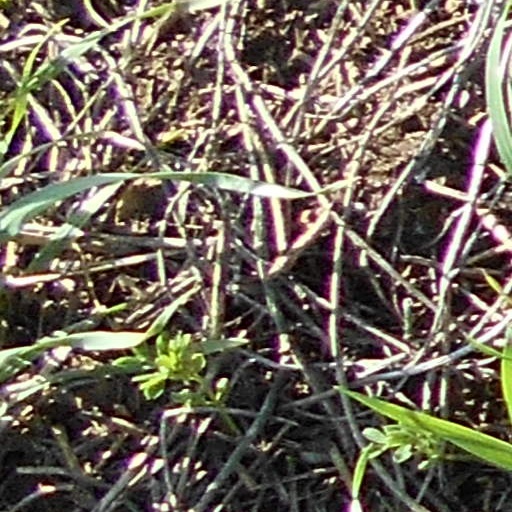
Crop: wheat